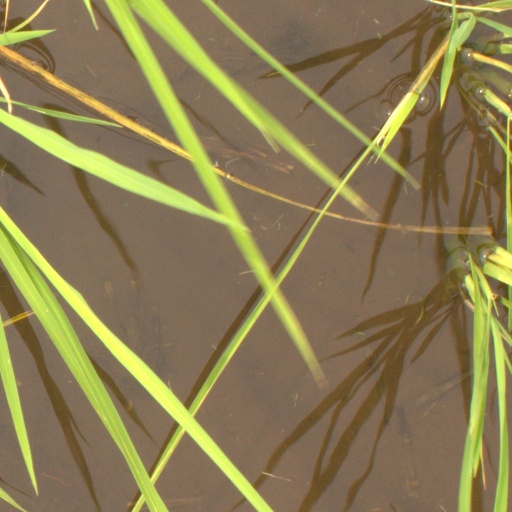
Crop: rice